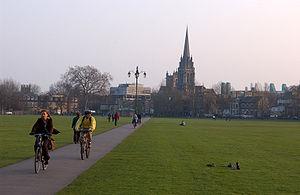
Cet article recense les plus grandes places urbaines, pour ce qui est de la superficie.